Escuela Superior de Comercio Carlos Pellegrini

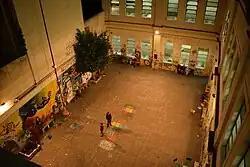
The internal patio.

The Escuela Superior de Comercio Carlos Pellegrini ("Carlos Pellegrini High School of Commerce", ESCCP) is a public high school in Buenos Aires, and it is one of the most prestigious in Argentina and Latin America.